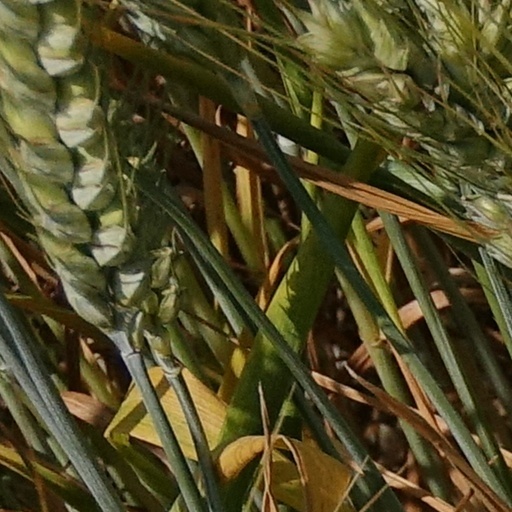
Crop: wheat